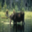
Label: deer